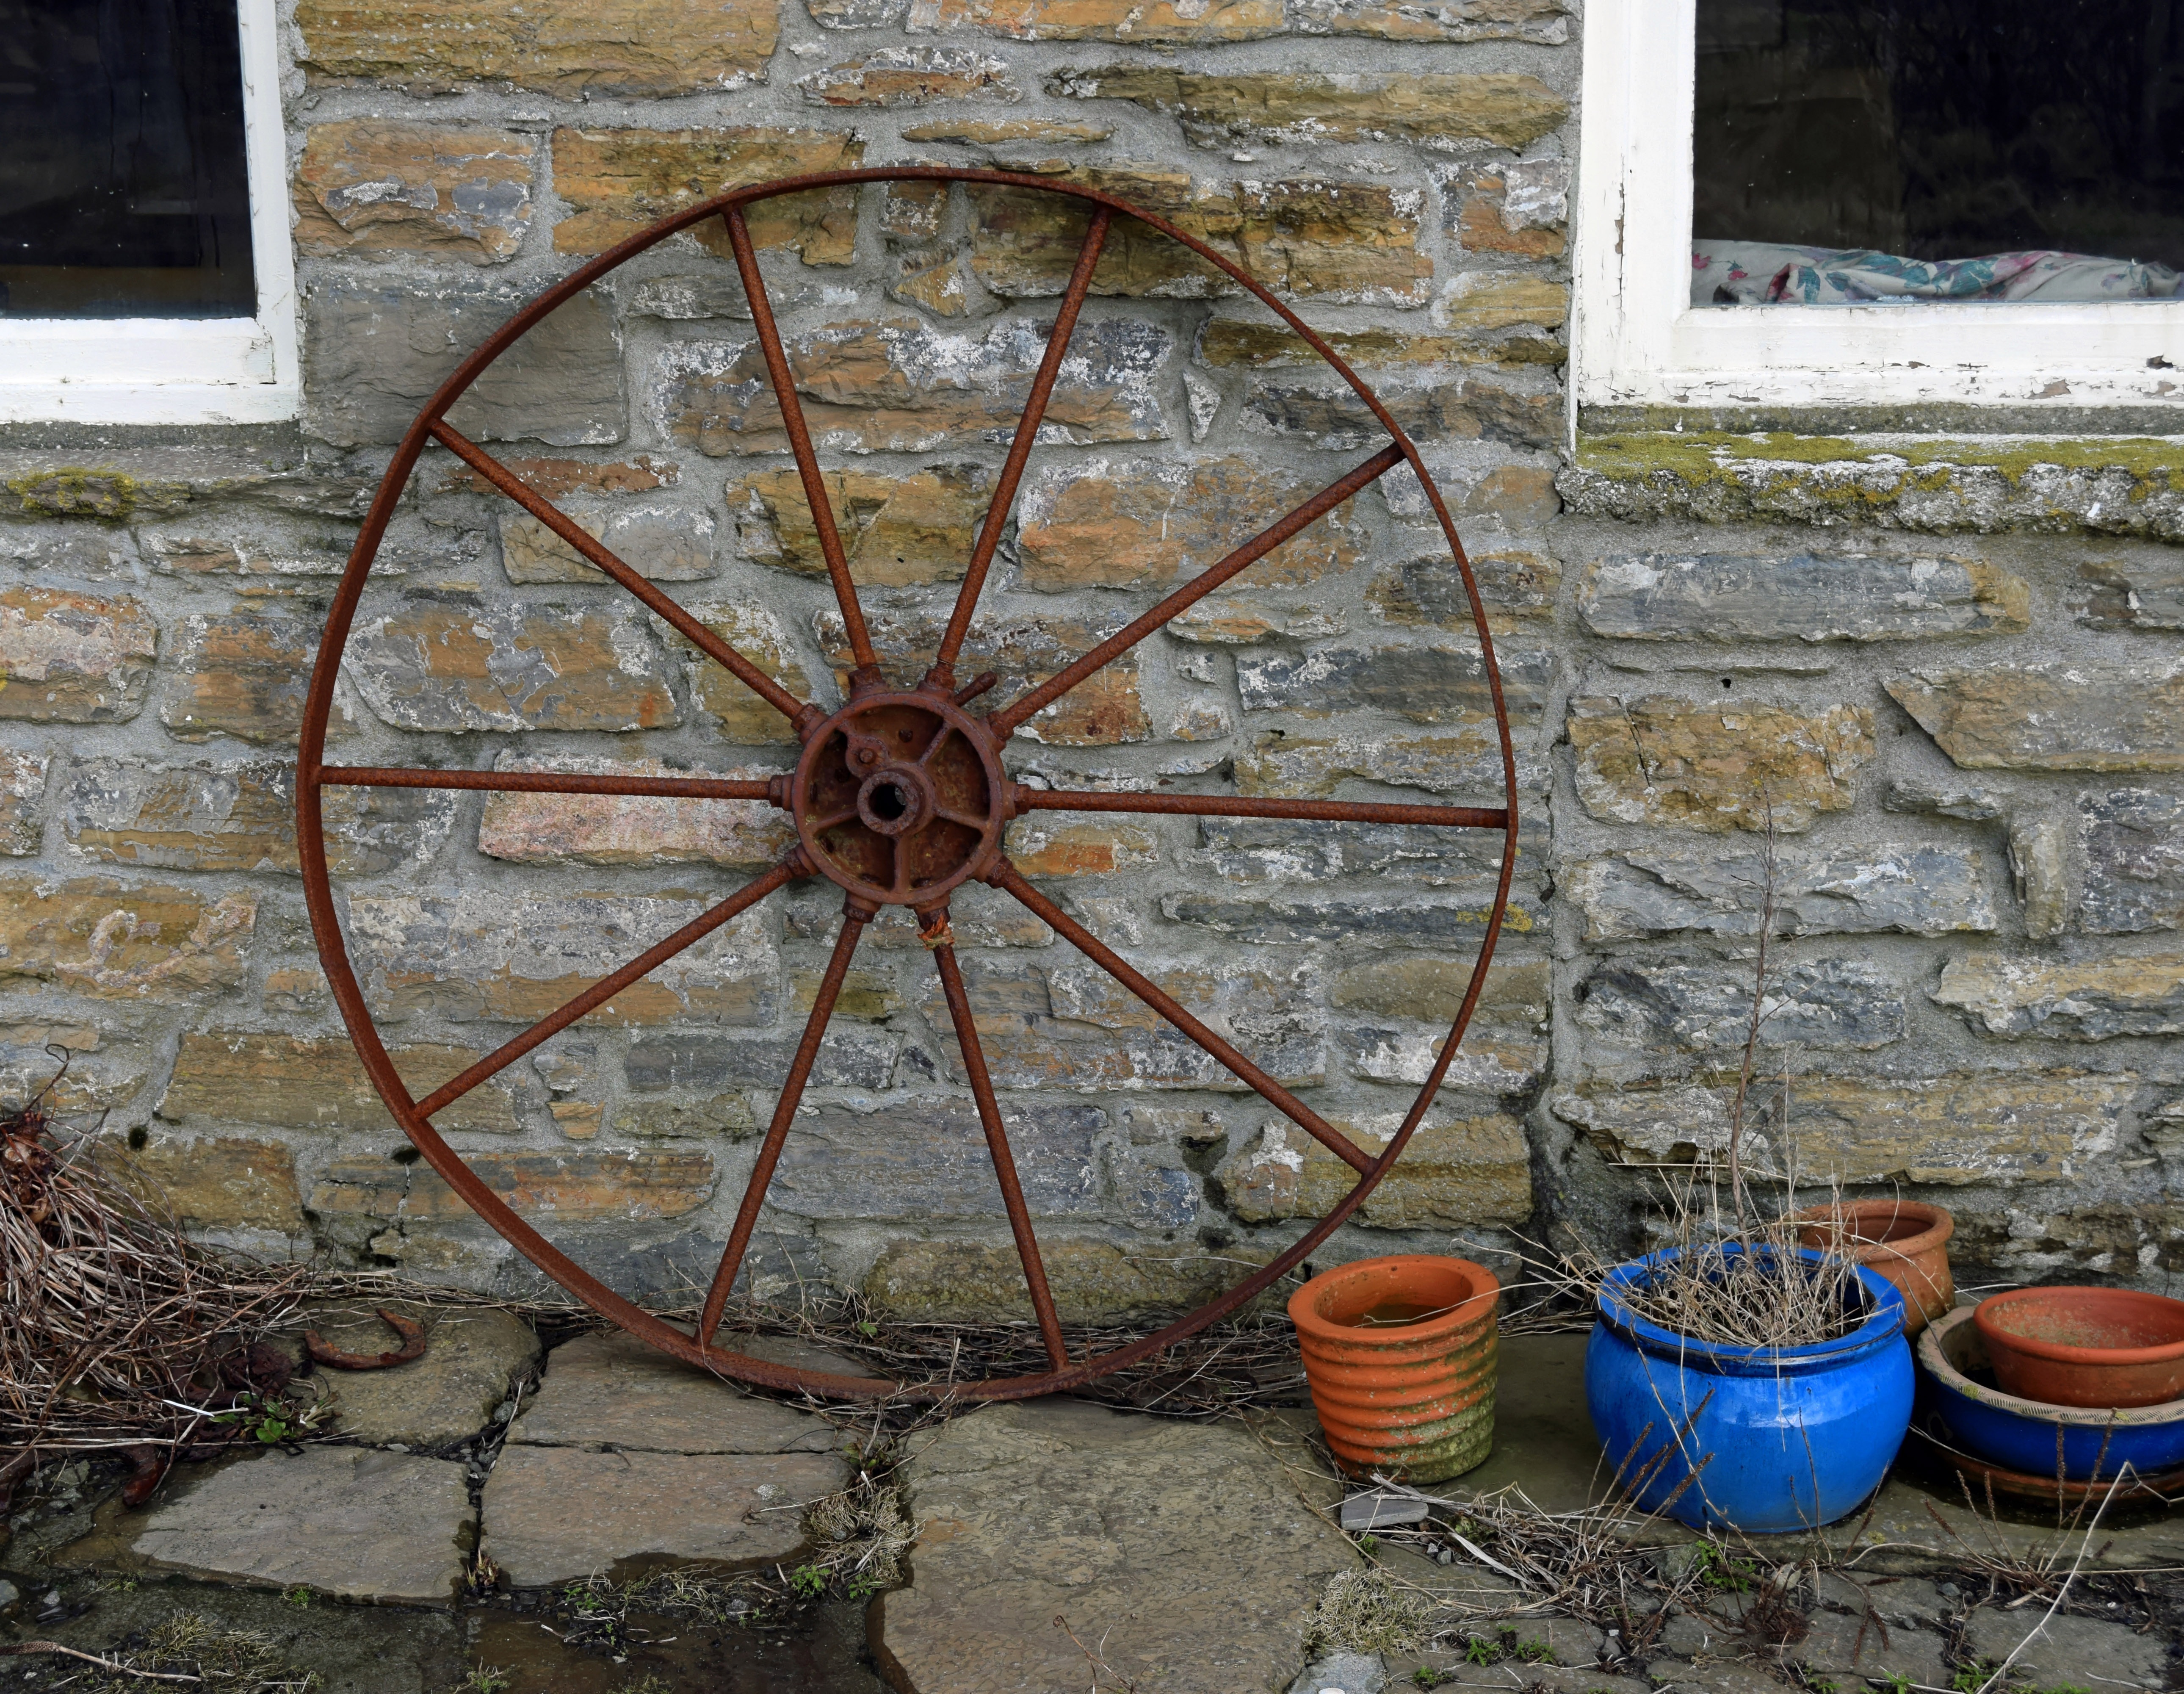
wheel, window, old, wall, stone, country, rustic, rust, rural, spoke, metal, art, iron, pots, rusting, wagon wheel, bicycle wheel, flowerpots, automotive wheel system